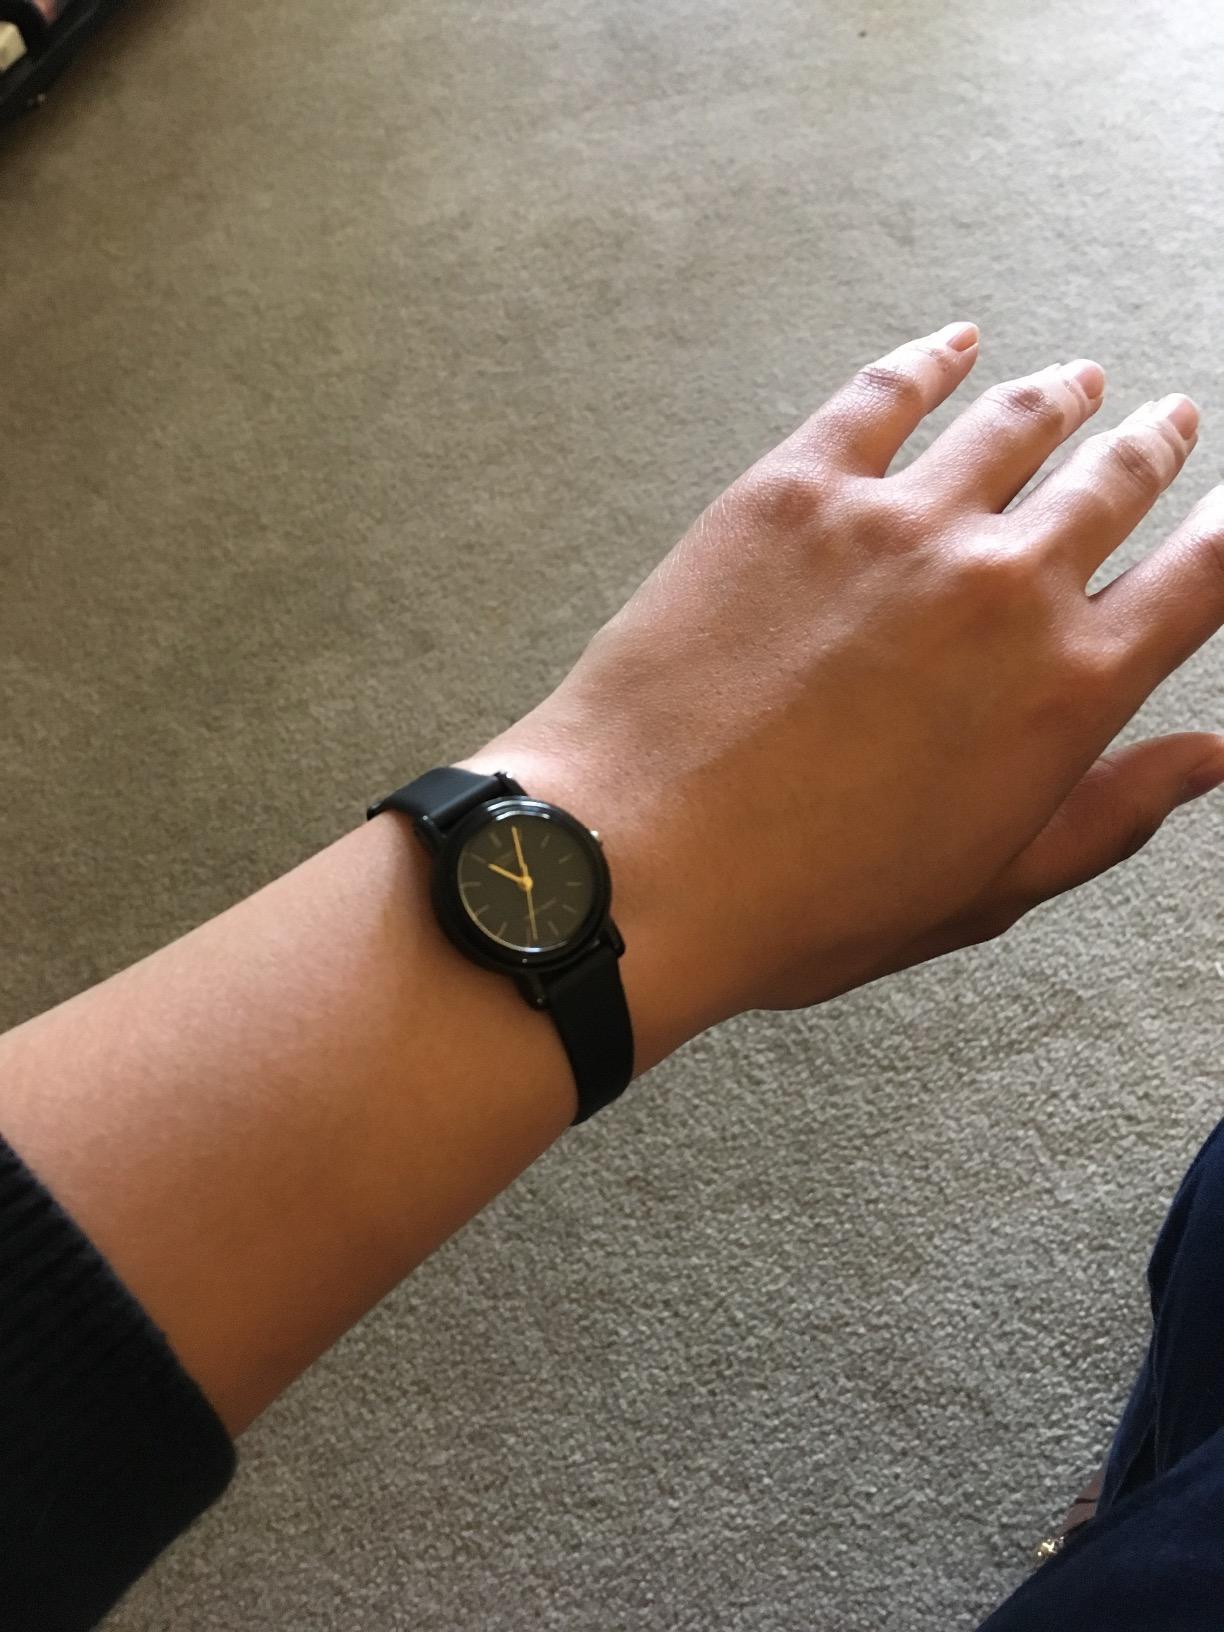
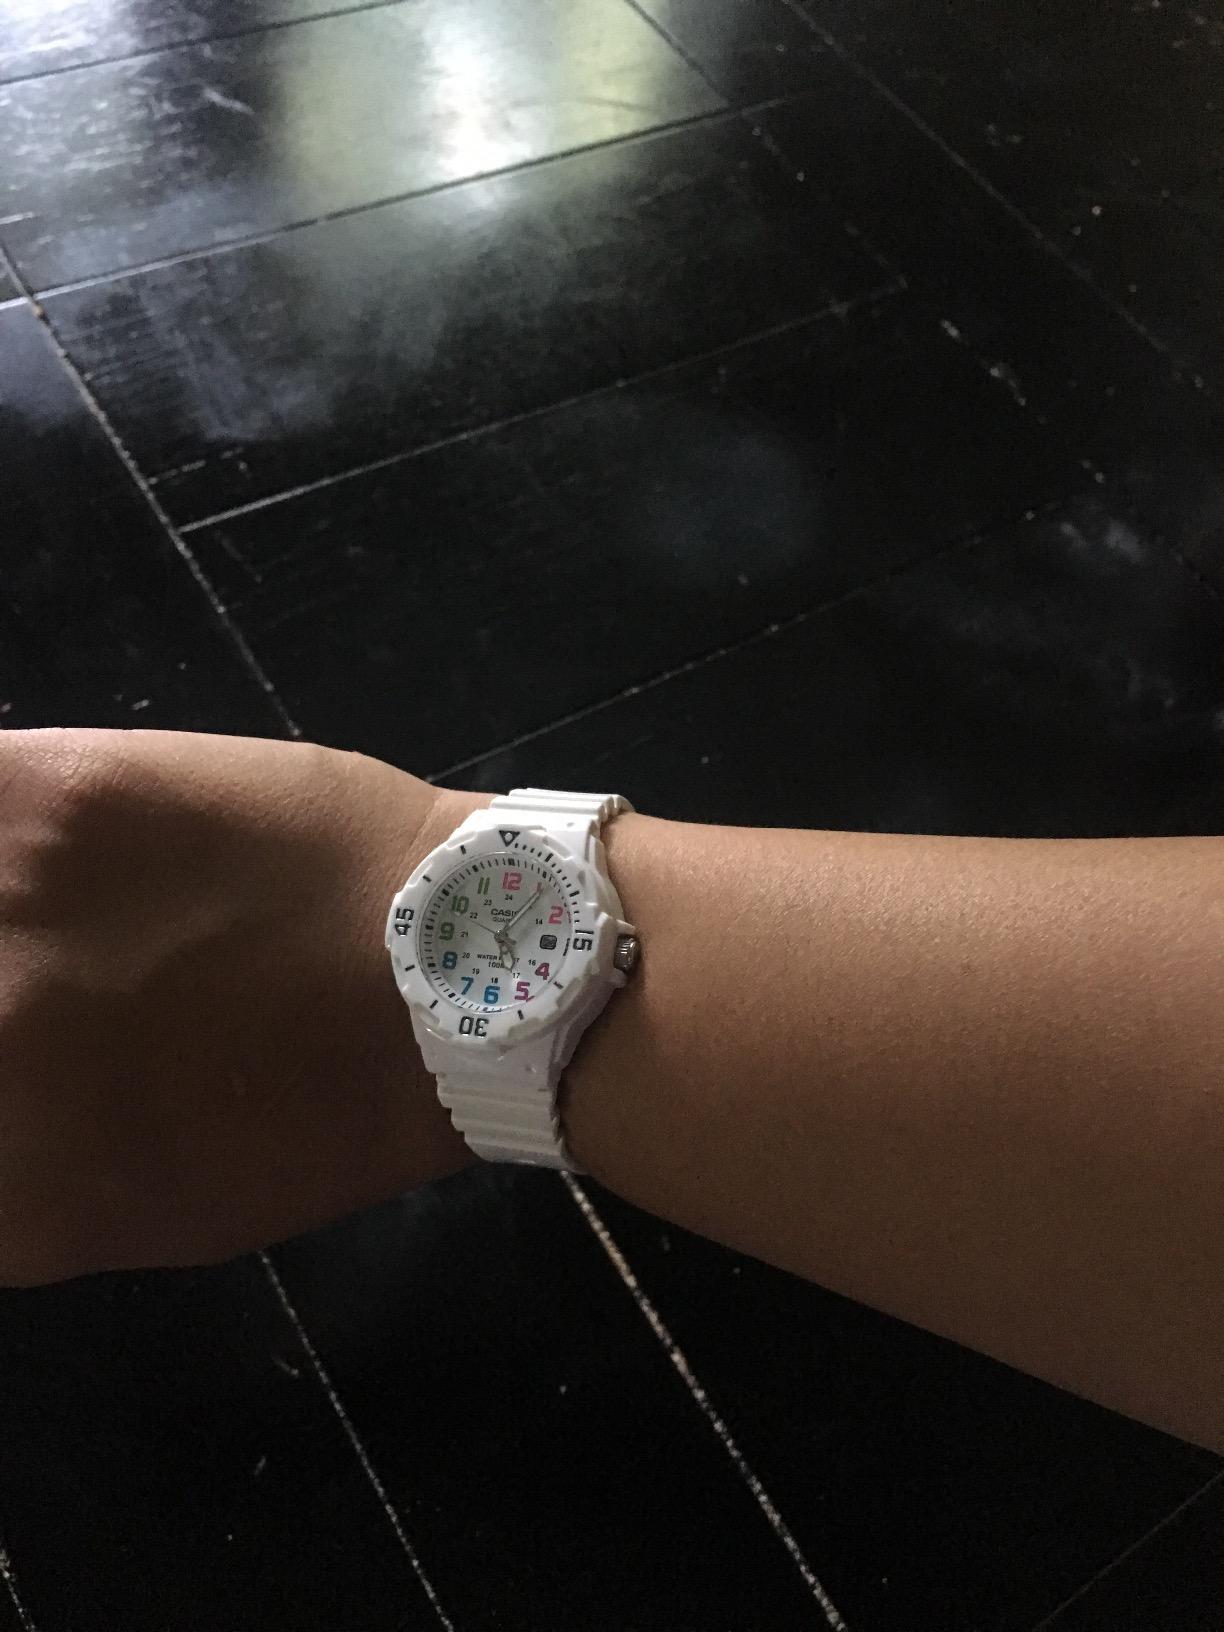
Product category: accessories_watch
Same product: no